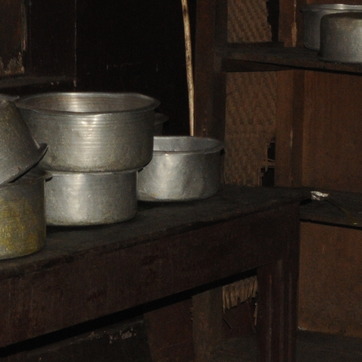
Material: metal